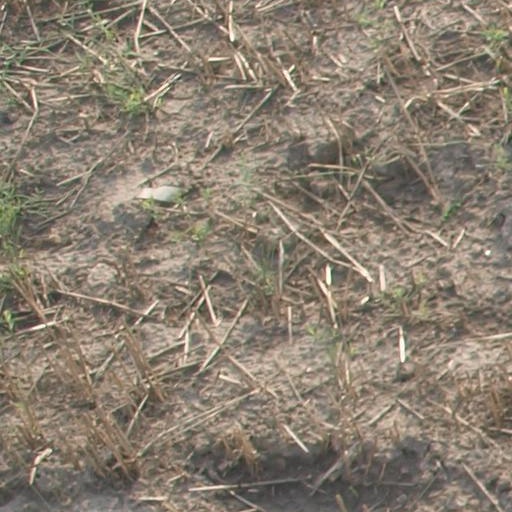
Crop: maize; corn